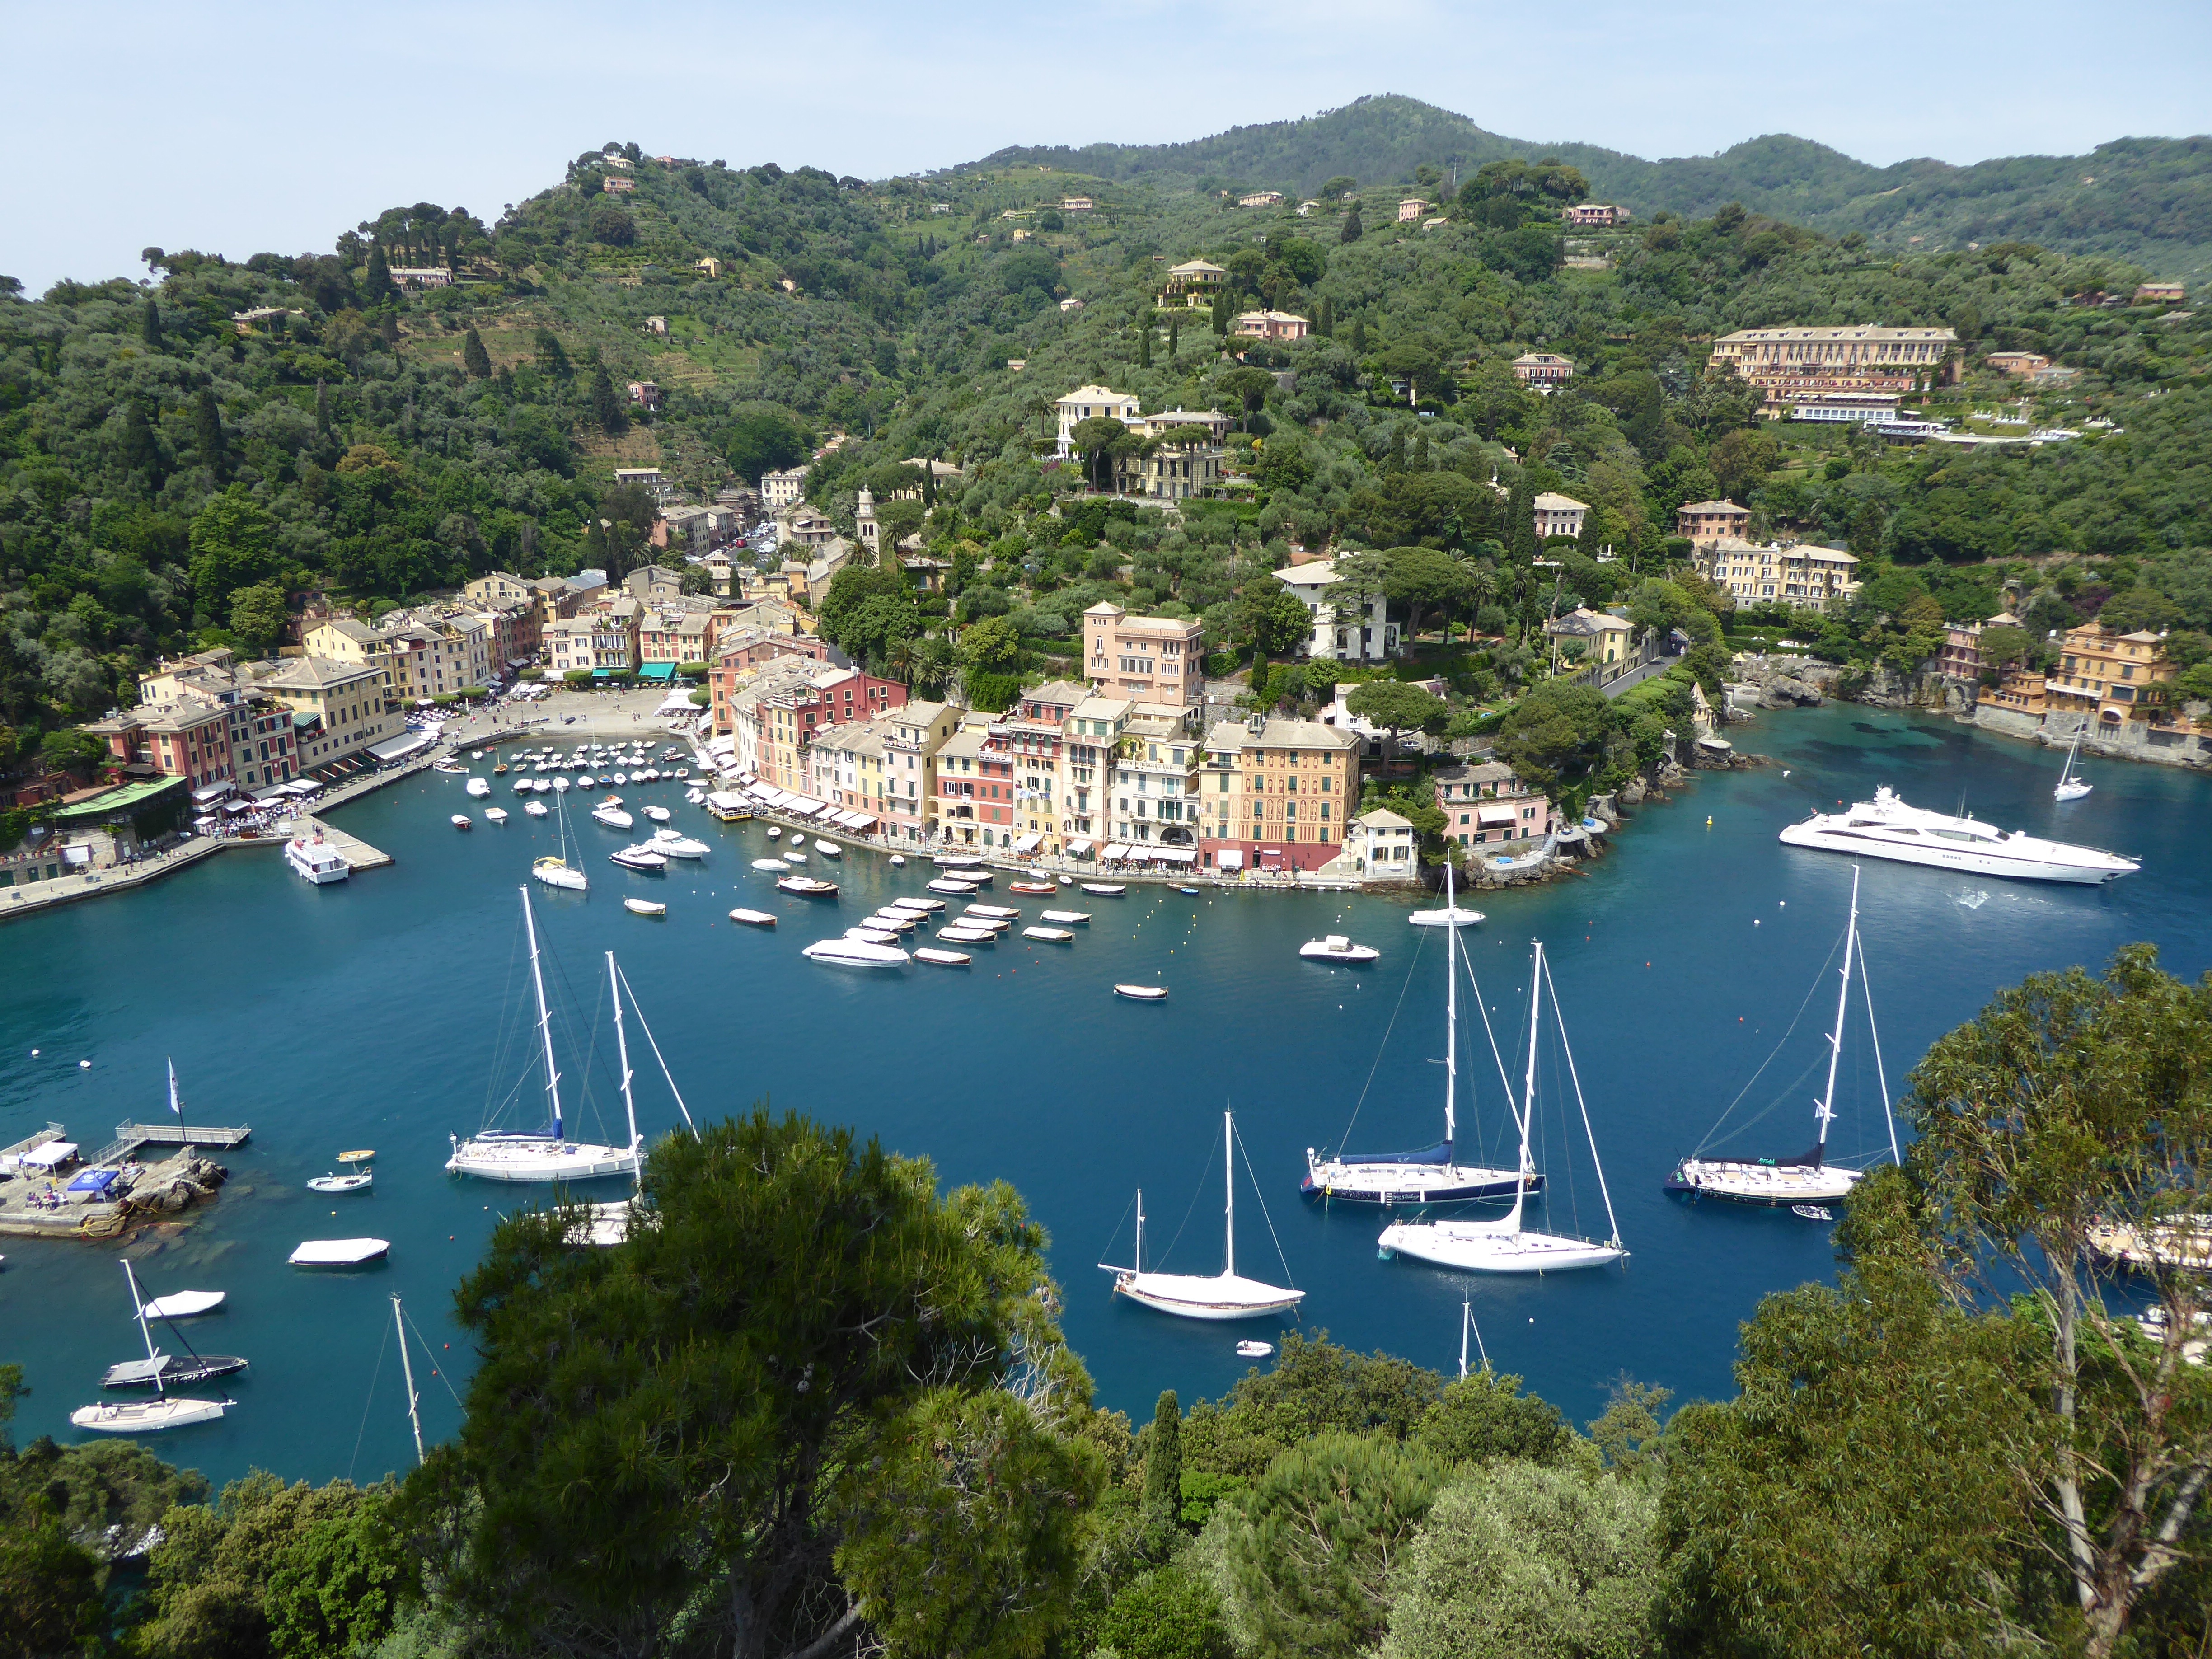
sea, coast, dock, town, vacation, cove, bay, marina, port, resort, boats, estate, booked, portofino, bird's eye view, aerial photography, residential area